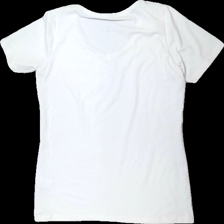
View: back
Type: T-shirt
Category: Ladies
Brand: Mywear (Ica)
Colors: White, Grey
Material: 100% bomull
Cut: C-collar
Size: L
Season: All
Stains: Minor
Damage: smuts fläck vid ärm
Damage location: top left
Price range: <50
Recommended usage: Export
Description: t-shirt